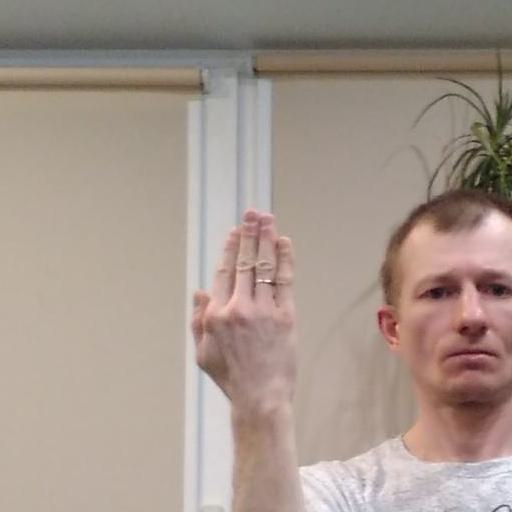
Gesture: stop_inverted